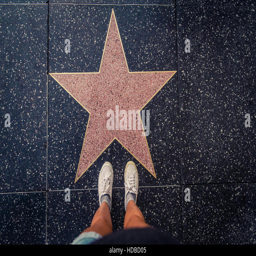
tourist photographing her with an empty star